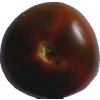
Label: tomato_maroon